A∴A∴

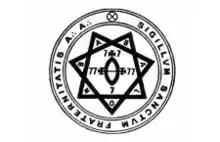
The seal of the A∴A∴

The A∴A∴ is a magical organization established in 1907 by Aleister Crowley, a Western esotericist and George Cecil Jones. Its members are dedicated to the advancement of humanity by perfection of the individual on every plane through a graded series of universal initiations. Its initiations are syncretic, unifying the essence of Theravada Buddhism with Vedantic yoga and ceremonial magic. The A∴A∴ applies what it describes as mystical and magical methods of spiritual attainment under the structure of the Qabalistic Tree of Life, and aims to research, practise, and teach "scientific illuminism".